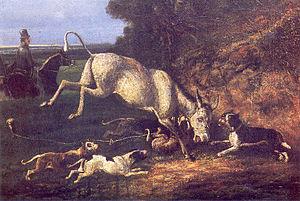
Le donkey-baiting est un combat d'animaux impliquant l'attaque d'un âne par plusieurs chiens. Bien qu'assez populaire à l'époque victorienne, il n'a jamais suscité d'engouement de masse. La raison n'en est pas la volonté d'épargner l'âne, mais plutôt le fait que l'âne attaque rarement les chiens.